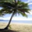
Label: palm_tree